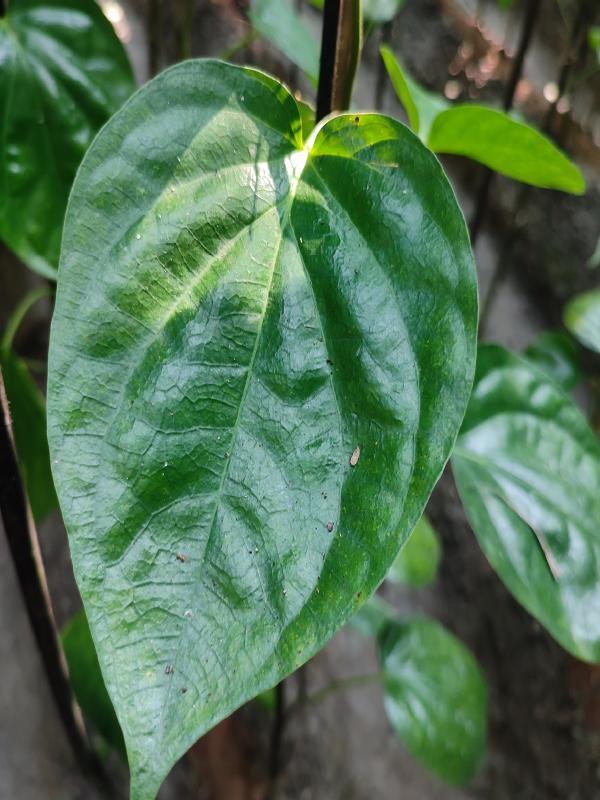
Label: Healthy_Leaf